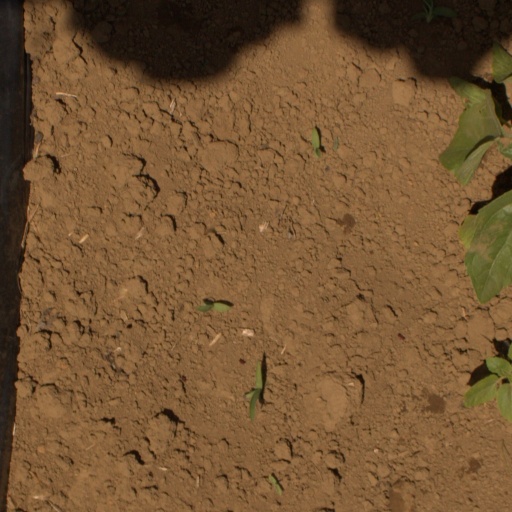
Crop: Jerusalem artichoke